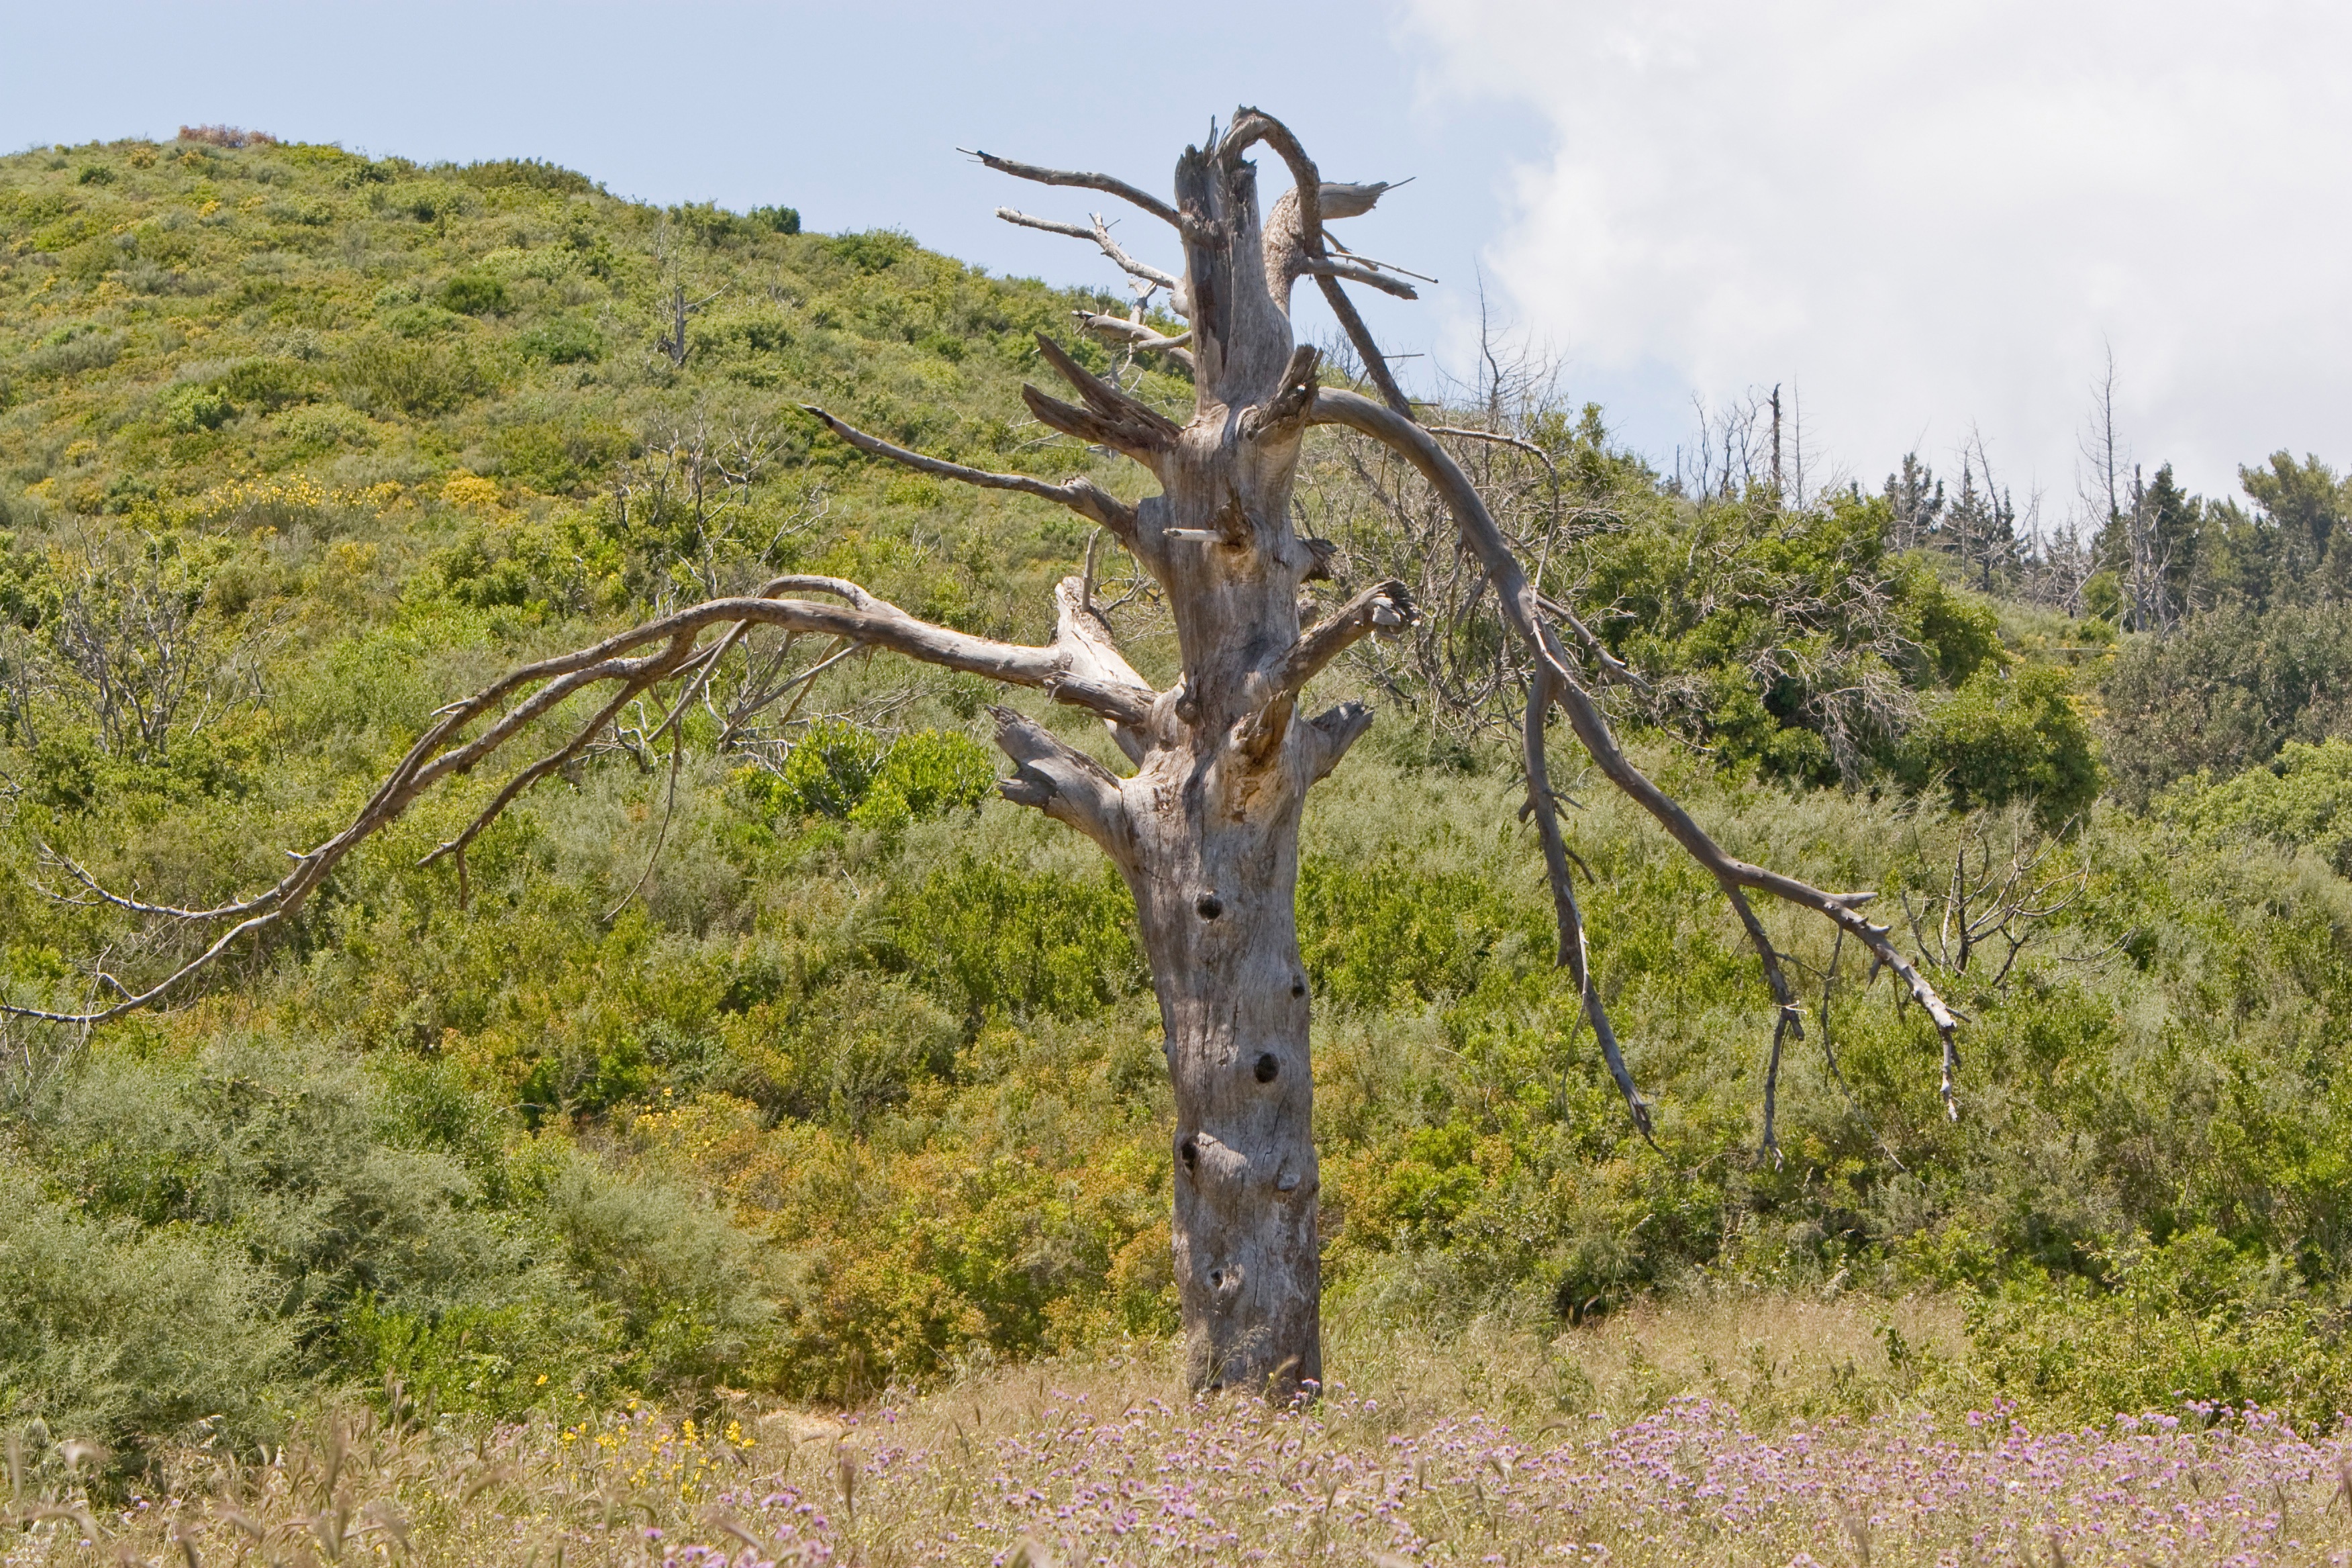
tree, grass, wilderness, branch, plant, wood, flower, travel, wildlife, natural, flora, savanna, wetland, greece, habitat, ecosystem, natural environment, woody plant, land plant, discontinued wood